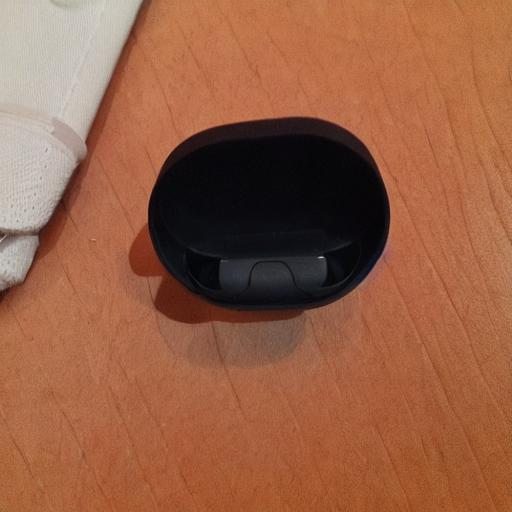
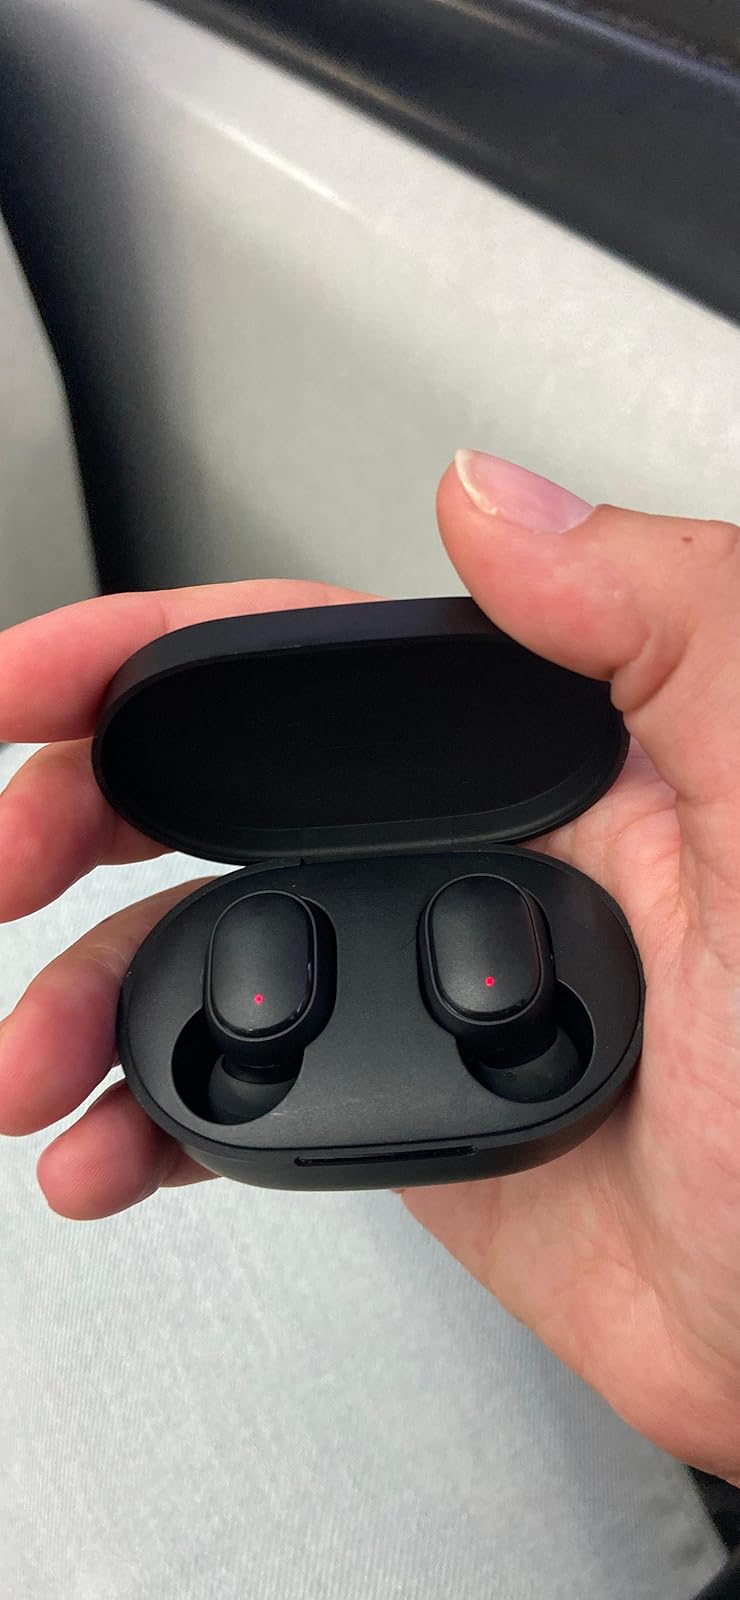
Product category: earbuds
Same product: no